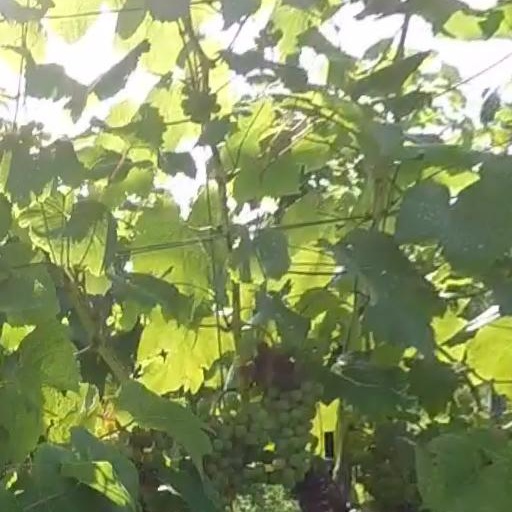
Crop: grape